Volkswagen New Beetle

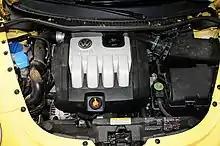
TDI diesel engine in 2006 New Beetle

The New Beetle achieved five stars in the 2011 Euro NCAP tests compared to four stars in the 2000 Euro NCAP tests scoring 25 points (33 to reach five stars).